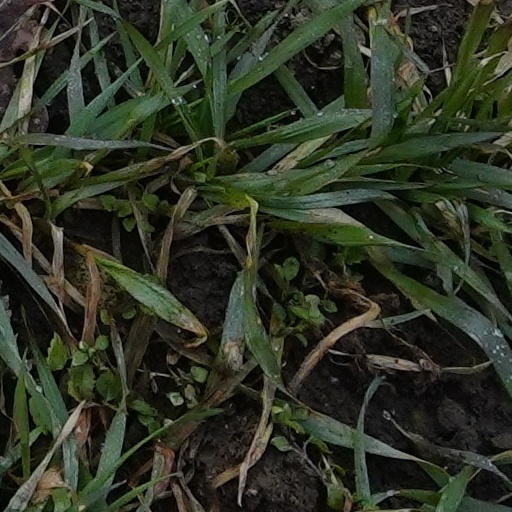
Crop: wheat